Corn exchanges in England

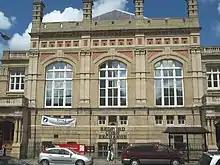
Bedford Corn Exchange, 1874

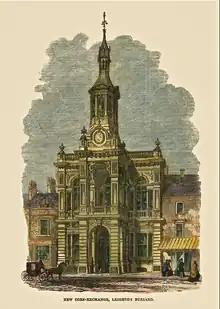
Leighton Buzzard Corn Exchange 1862–1863

Corn exchanges were initially held as open markets normally controlled by the town or city authorities. Corn exchanges start appearing in the earlier part of the 18th century. At Bristol corn was sometimes traded at the Exchange Buildings in conjunction with other goods and produce. The Bristol Exchange was built to the designs of the Bath architect John Wood, the Elder in 1741–1743. Wood also designed the equally impressive exchange in Liverpool (which is now Liverpool Town Hall) in 1749–1754. In London the earliest covered corn exchange building was the London Corn Exchange built in Mark Lane in 1747. At Brighton, a corn exchange was built as part of the Brighton Dome. Other corn exchanges followed with Wisbech (1811), Norwich (1828), Sheffield (1830), Stowmarket (1836), Bury St Edmunds (1837) and Cambridge (1842). Many of the early corn exchanges, such as Hadleigh and Winchester, were built round quadrangles where the trading took place, but the central area was roofed over at a later date.